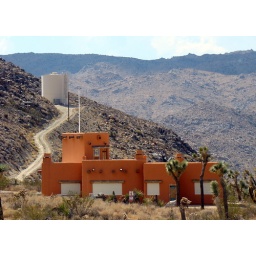
orange house in joshua tree